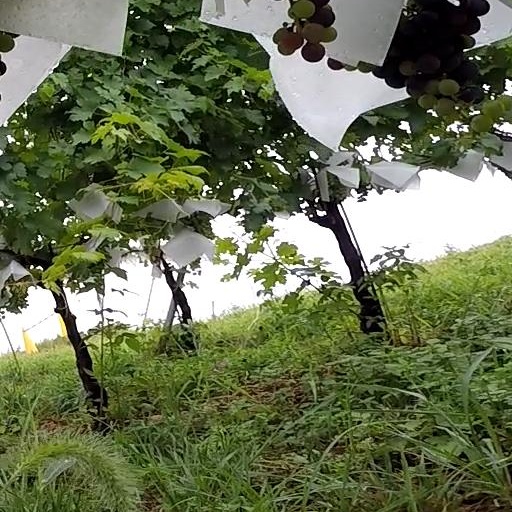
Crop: grape